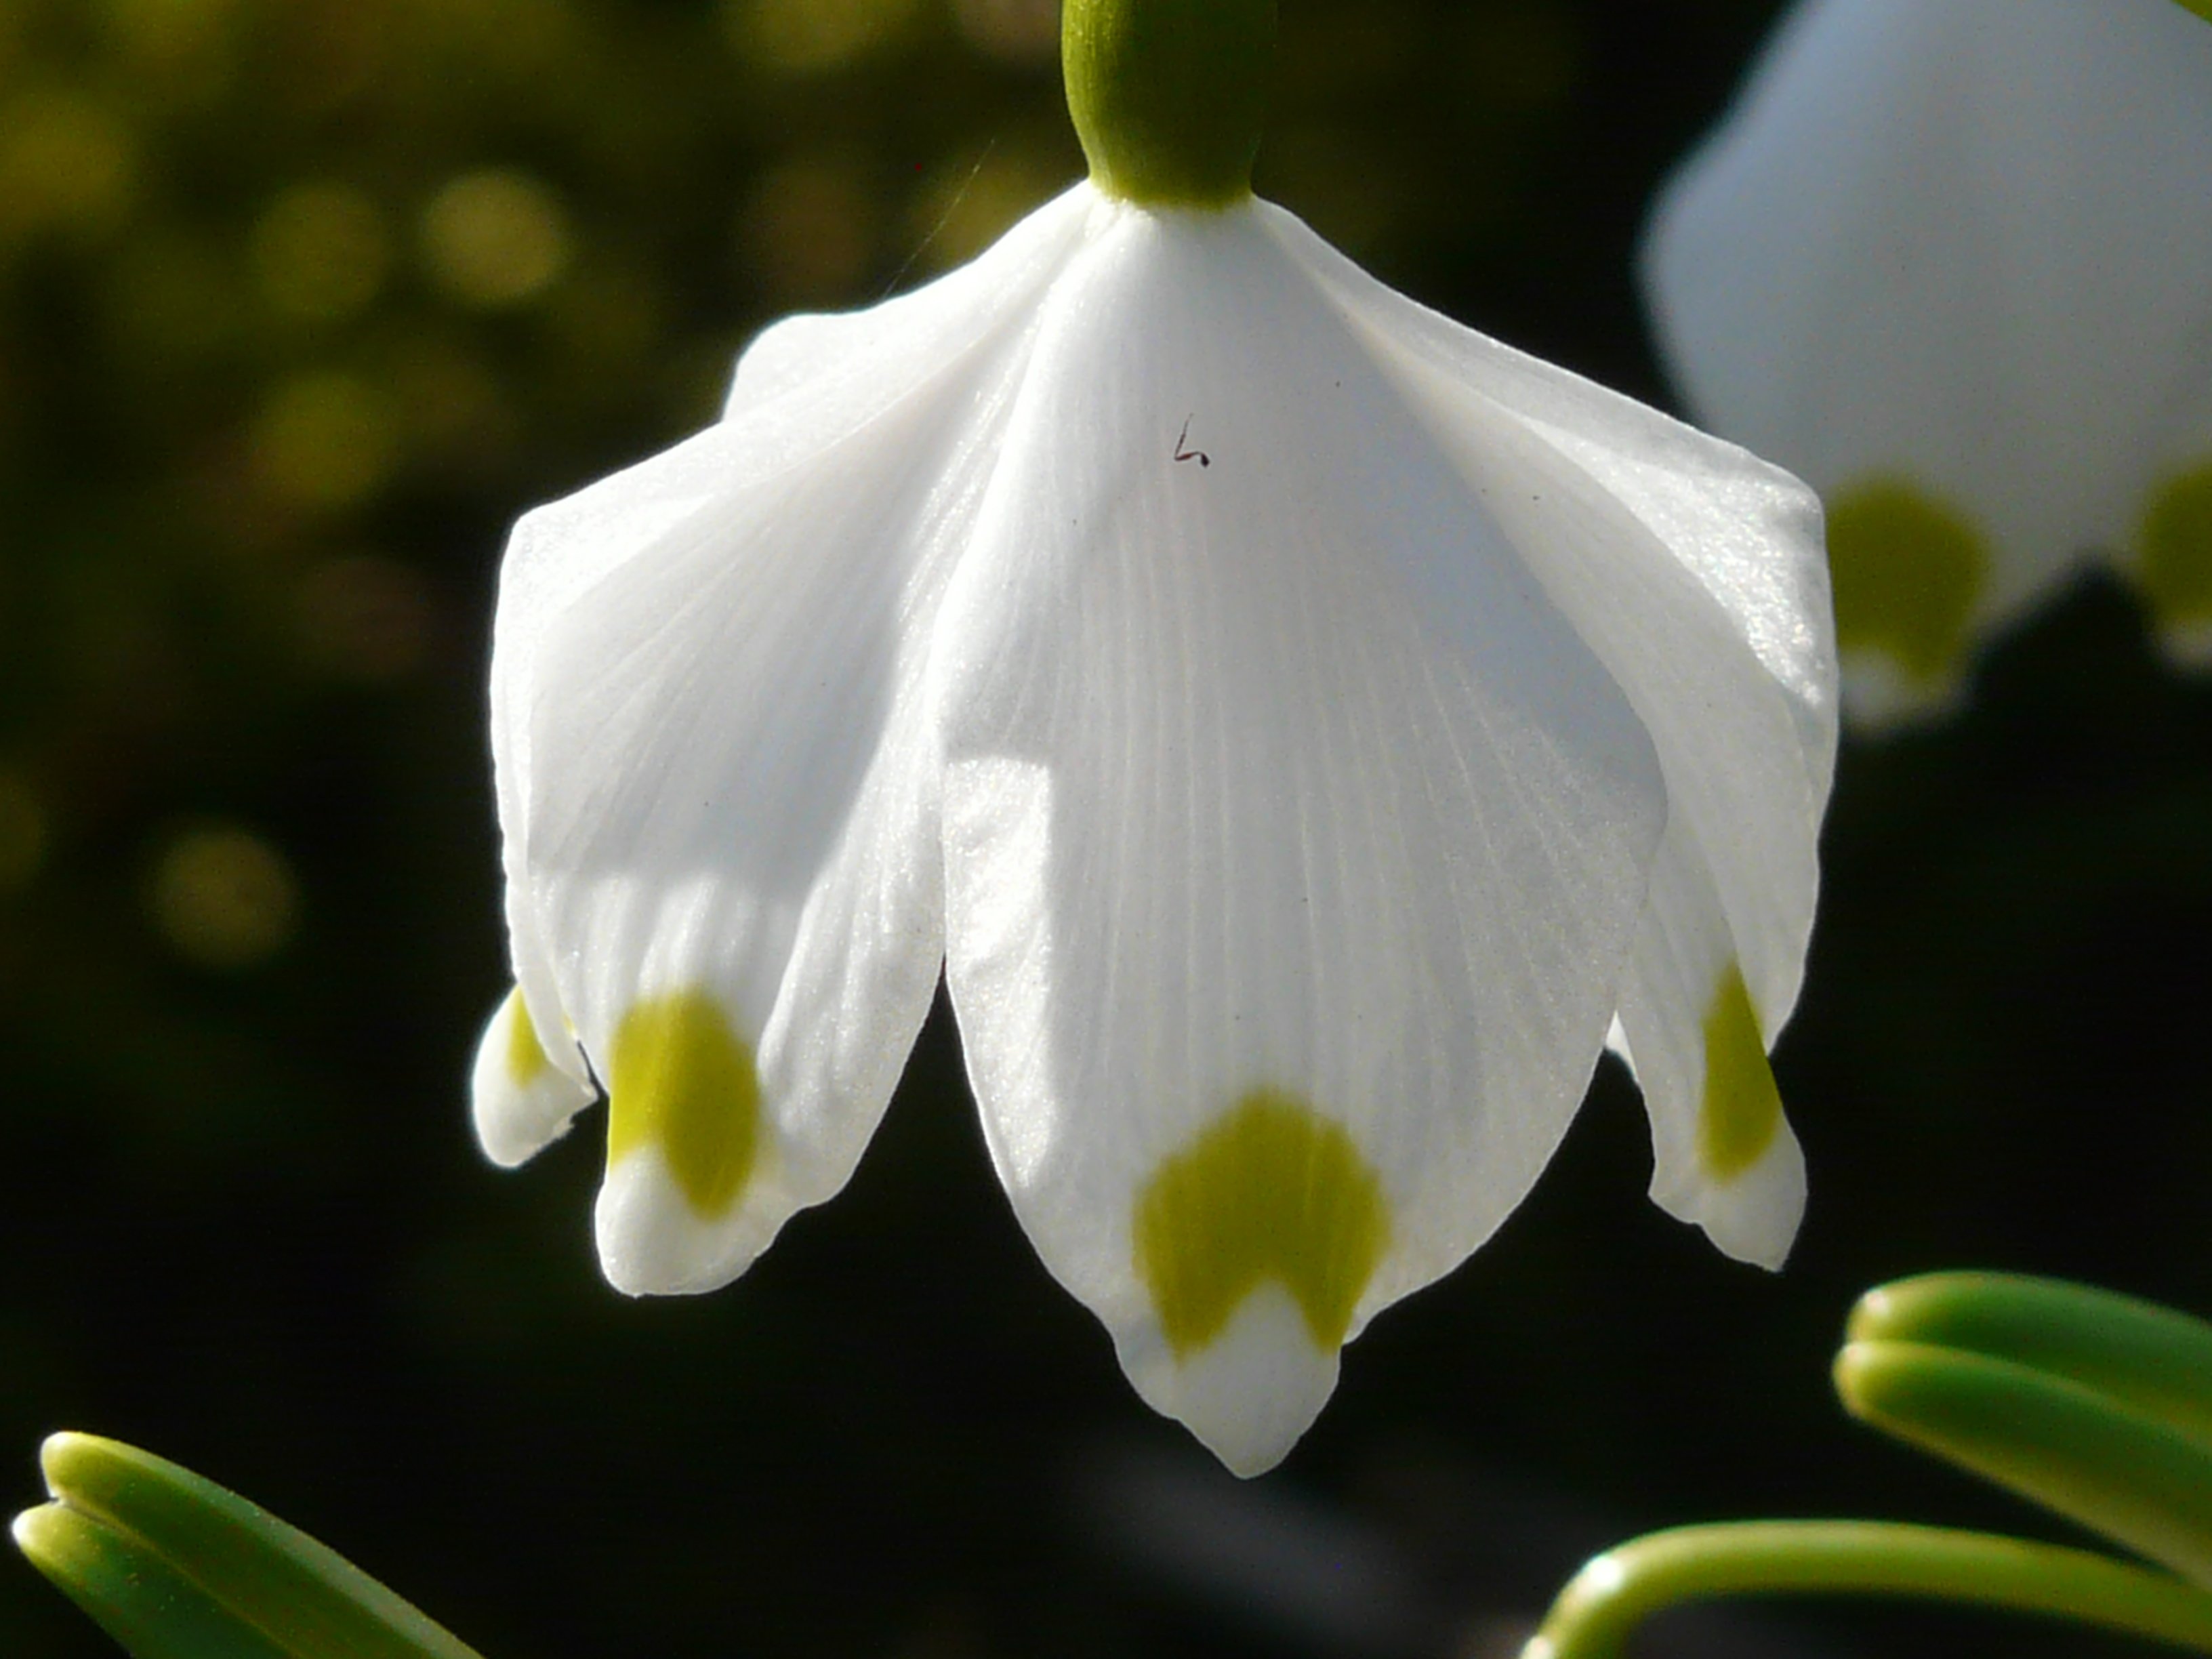
forest, blossom, plant, white, flower, petal, bloom, idyllic, spring, green, botany, flora, snowflake, close up, beautiful, snowdrop, spring flower, galanthus, macro photography, flowering plant, leucojum, amaryllidaceae, fruehlingsknotenblume, great snowdrops, plant stem, land plant, spring knotenblume, maerzgloeckchen, leucojum vernum